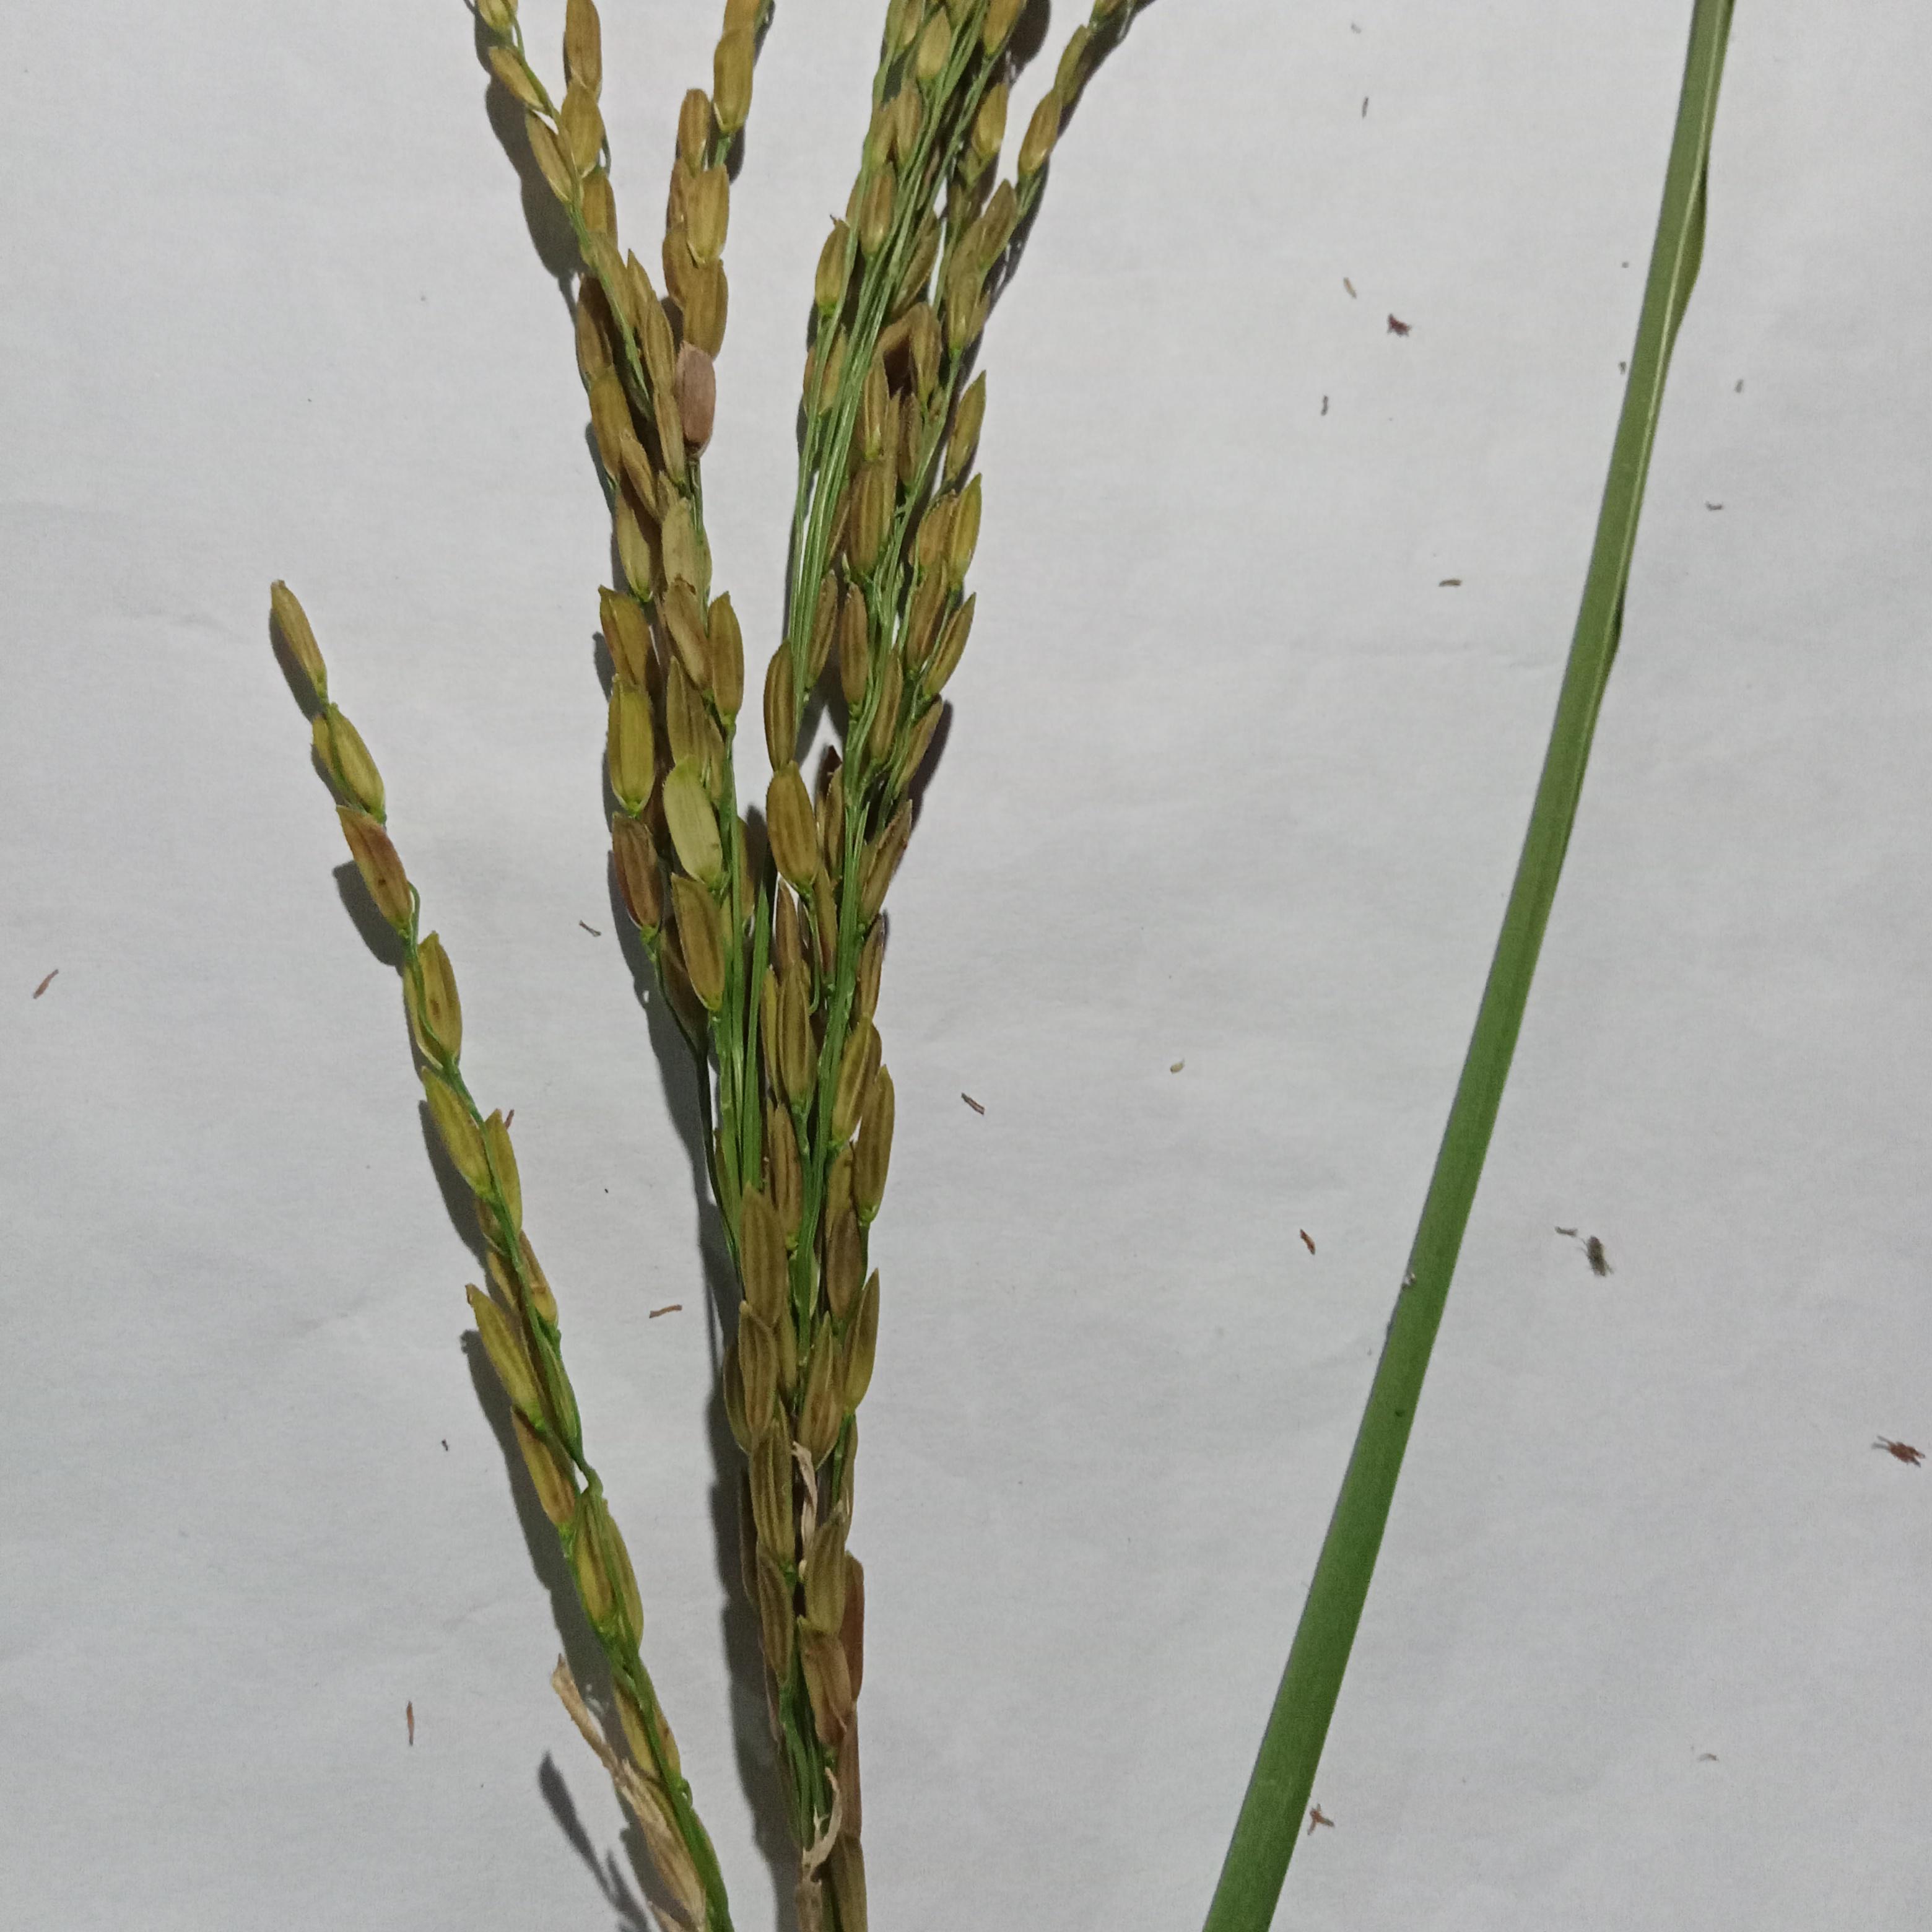
Label: Rice___Neck_Blast